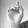
ASL letter: D